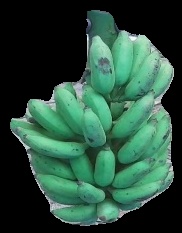
Variety: elakki-bale
Grade: grade3